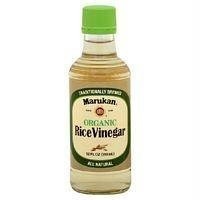
Item Name: Marukan Organic Rice Vinegar (12 Oz)
Product Description: Grocery
Value: 1.0
Unit: Count

Price: 4.52